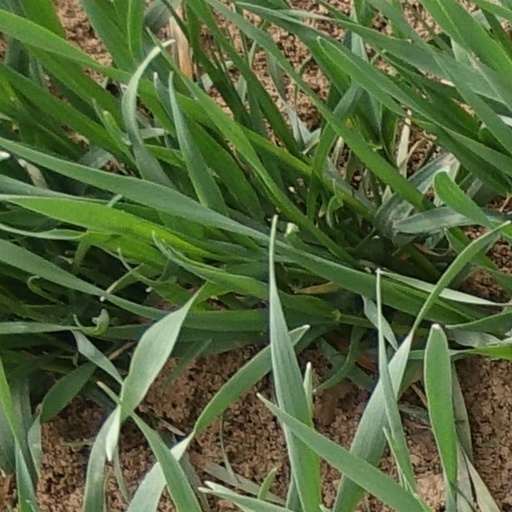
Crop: wheat